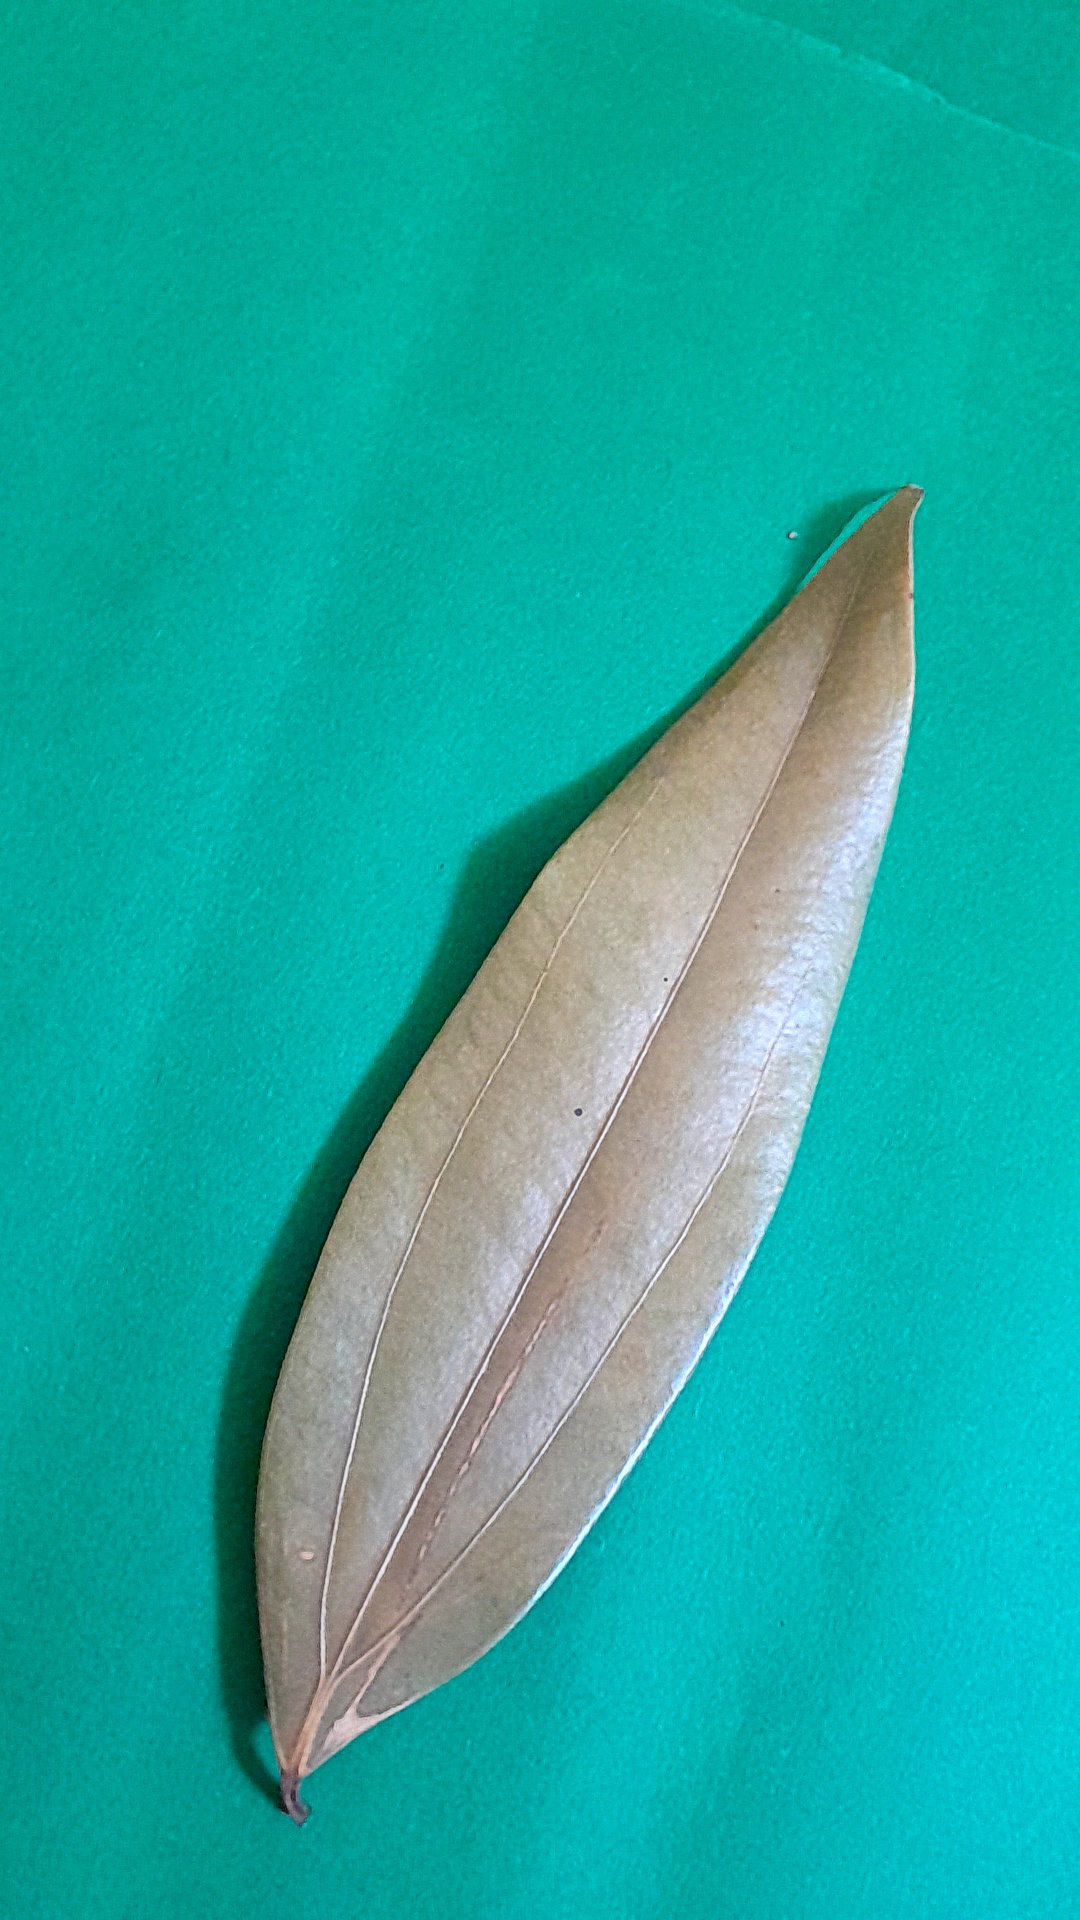
Label: Dry Leaf